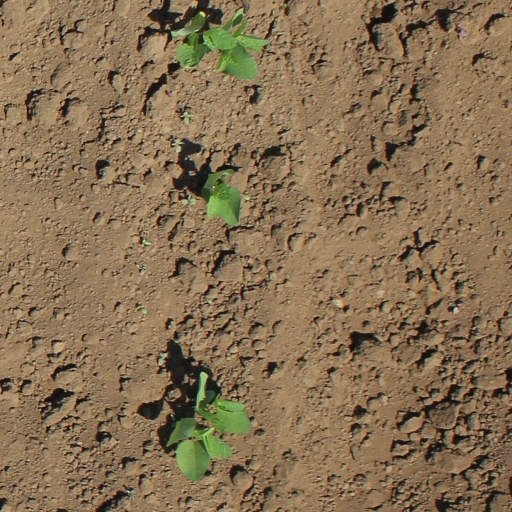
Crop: soybean